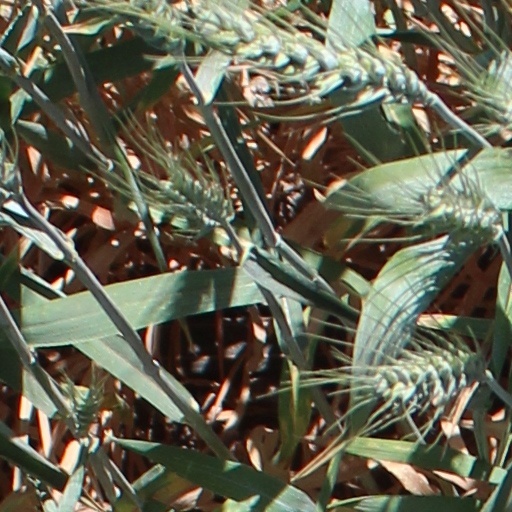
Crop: wheat